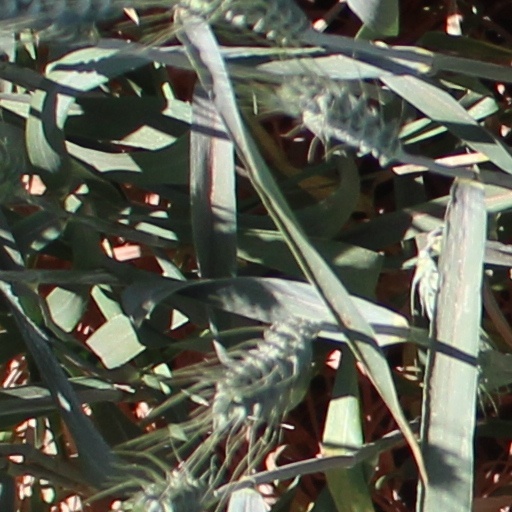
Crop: wheat